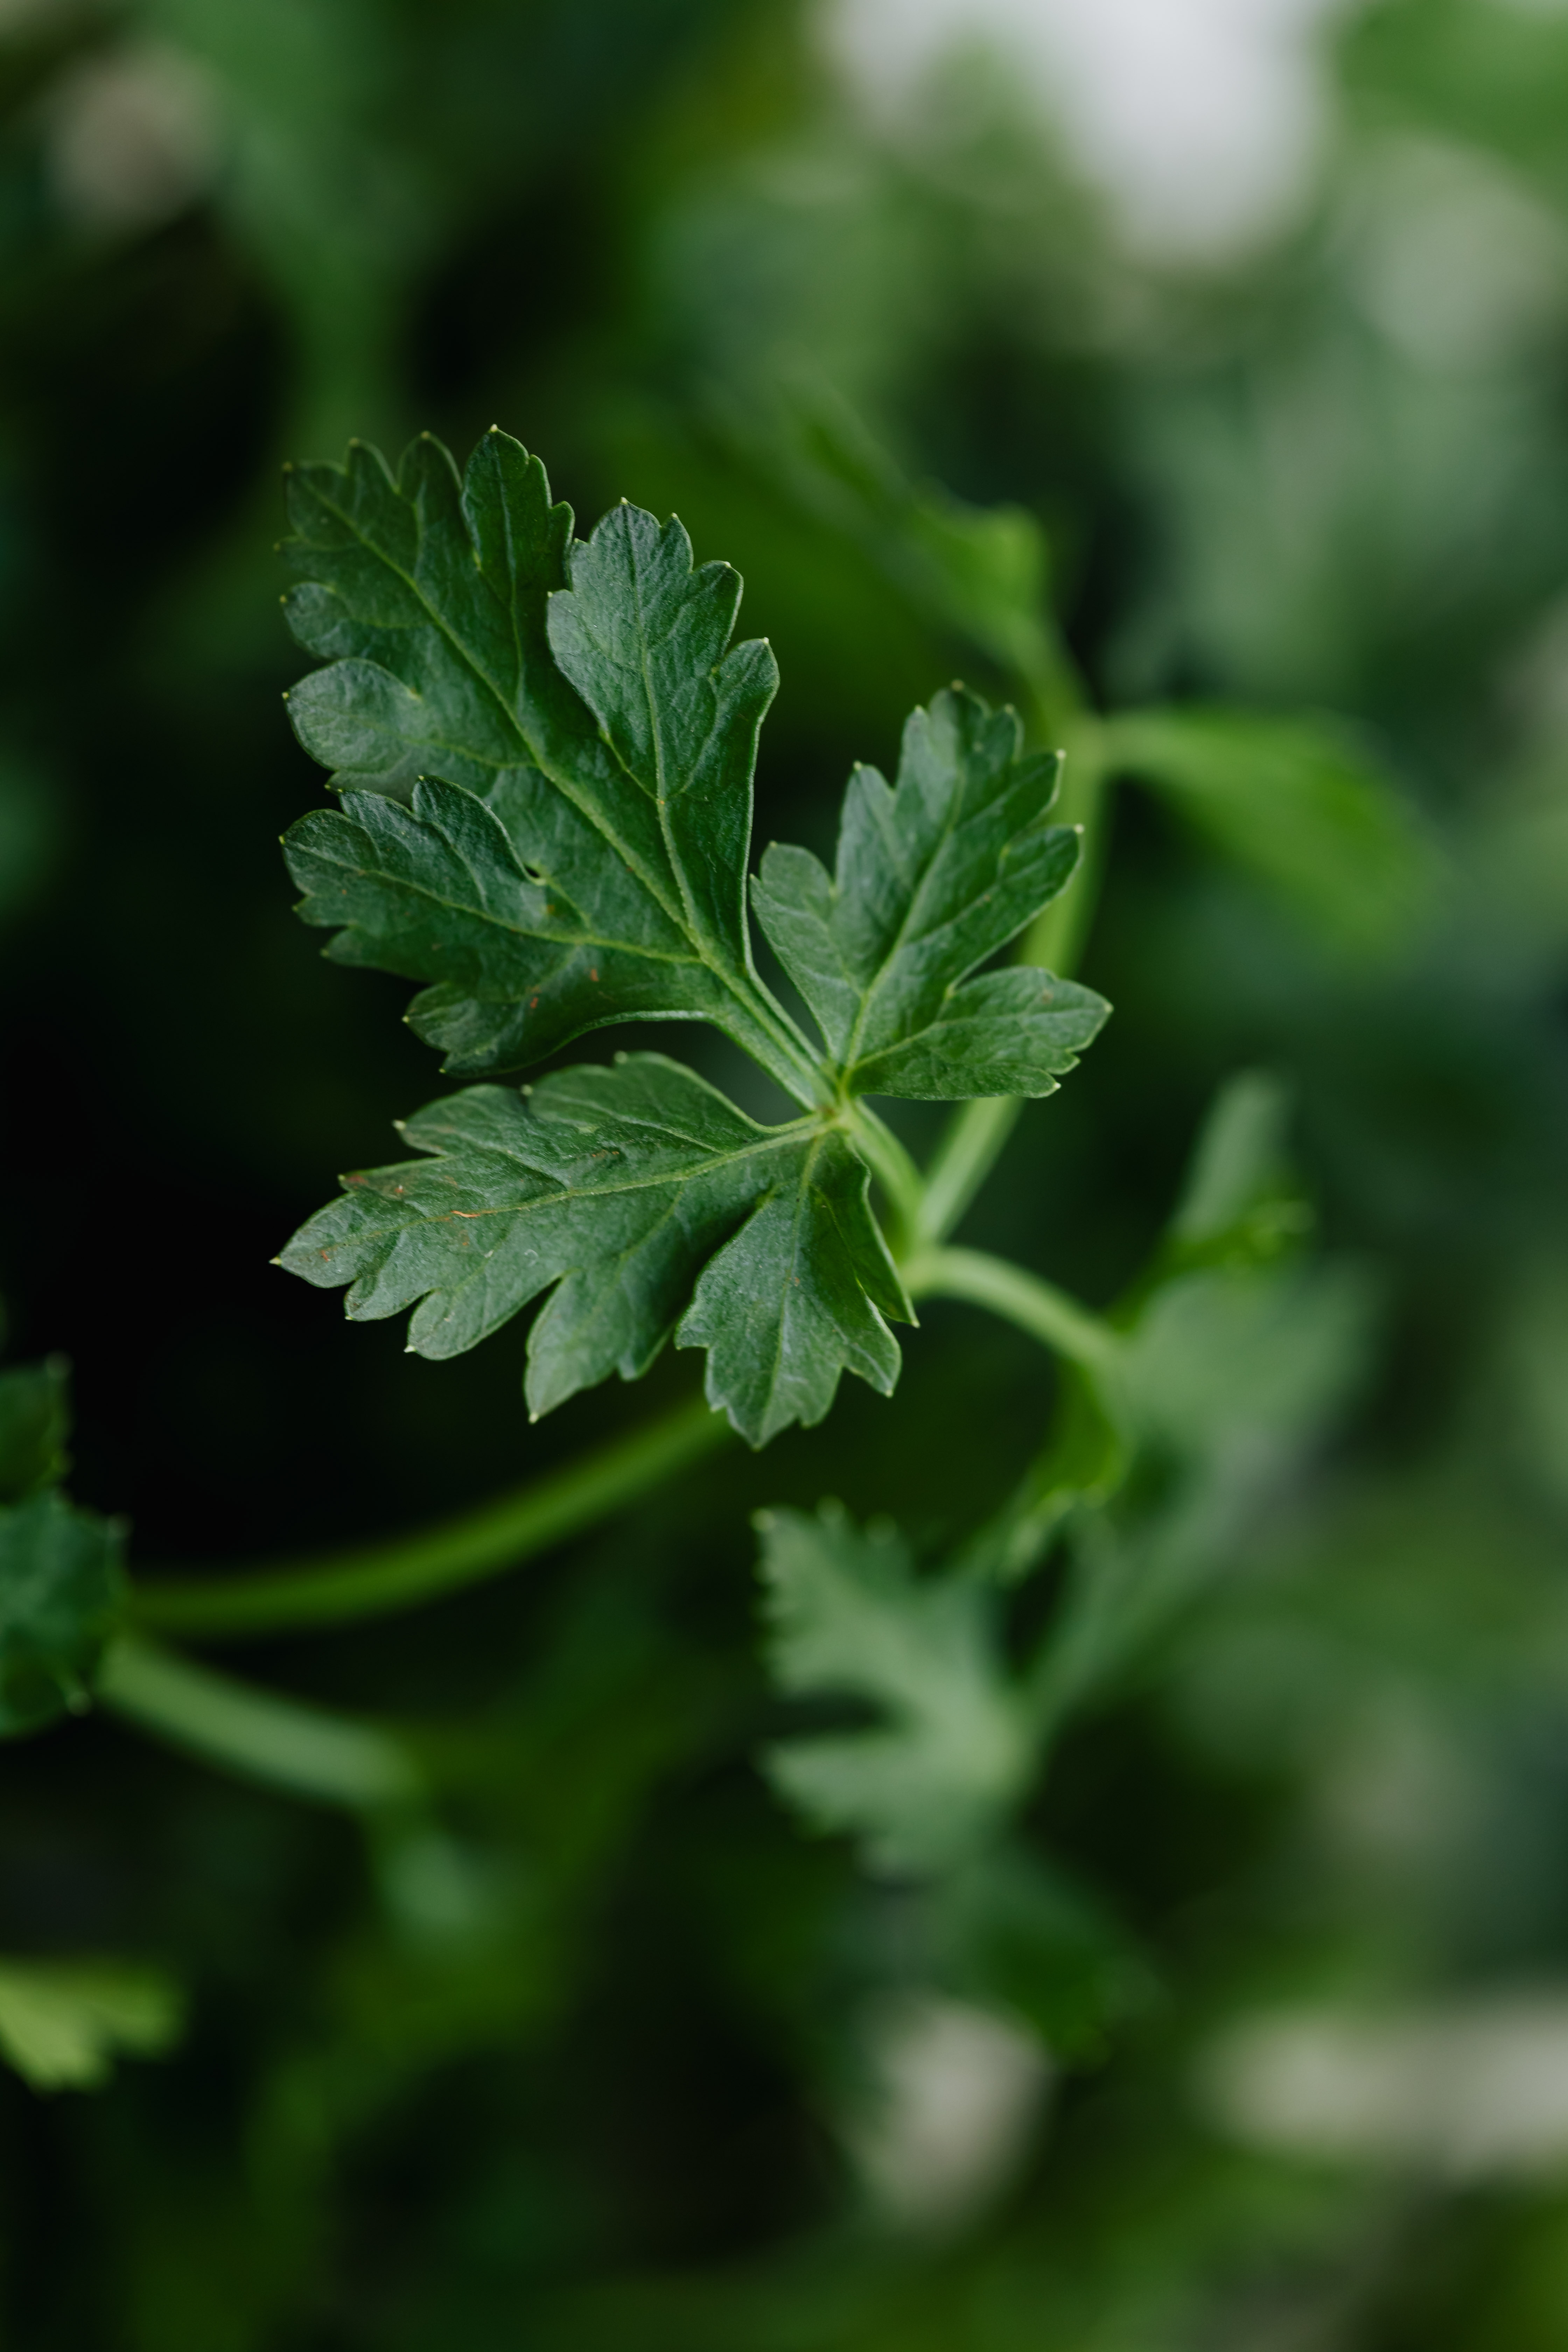
flower, leaf, green, plant, flowering plant, herb, parsley, mugwort, cinquefoil, geranium, parsley family, Heracleum plant, perennial plant